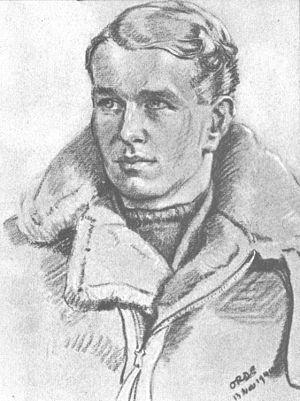
John Cunningham, était un célèbre pilote d'essai de chez De Havilland et pilote de chasse de nuit.